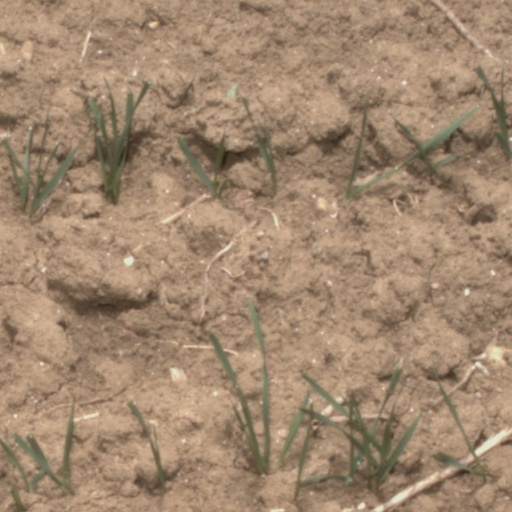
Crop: wheat